Victorian gold rush

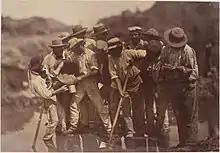
Richard Daintree and Antoine Fauchery (circa 1858) A gang of diggers at Forrest Creek, Chewton

The Victorian gold rush was a period in the history of Victoria, Australia, approximately between 1851 and the late 1860s. It led to a period of extreme prosperity for the Australian colony and an influx of population growth and financial capital for Melbourne, which was dubbed "Marvellous Melbourne" as a result of the procurement of wealth.